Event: Nepal Earthquake
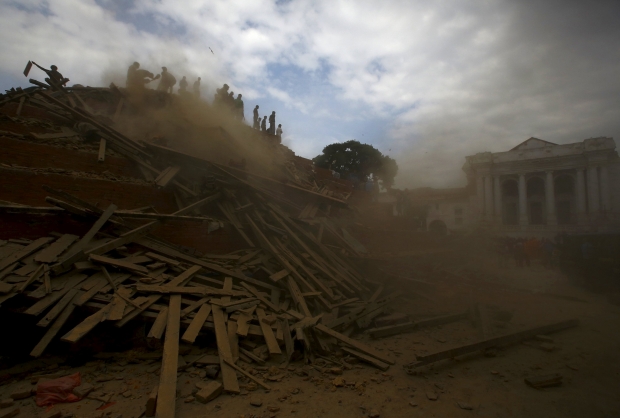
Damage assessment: damage